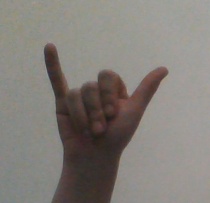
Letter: ya